LGBTQ rights in Brazil

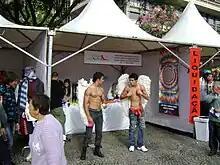
A gay couple, during the Brazilian LGBT Cultural Fair

A watershed decision issued on November 25, 2003, by Brazilian Judge Ana Carolina Morozowski of the 5th Civil Court of Curitiba, Paraná recognized the same-sex relationship of national gay activist Toni Reis with British citizen David Ian Harrad, granting Harrad permanent residency in Brazil. A week later, the National Immigration Council instituted the Administrative Resolution Number 3, 2003, which "disposes of the criteria for the concession of temporary or permanent visa, or of definitive permanence to the male or female partner, without distinction of sex."